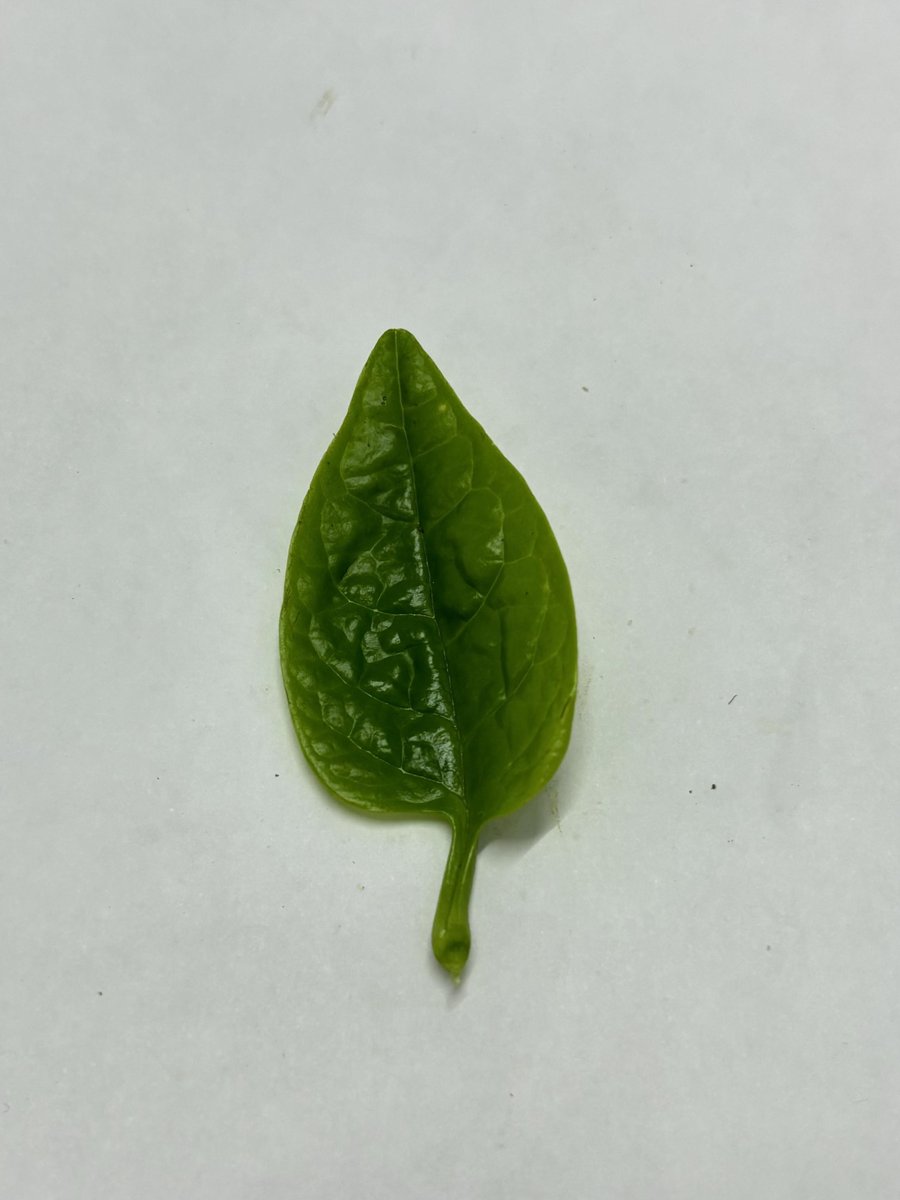
Label: Healthy-Leaf